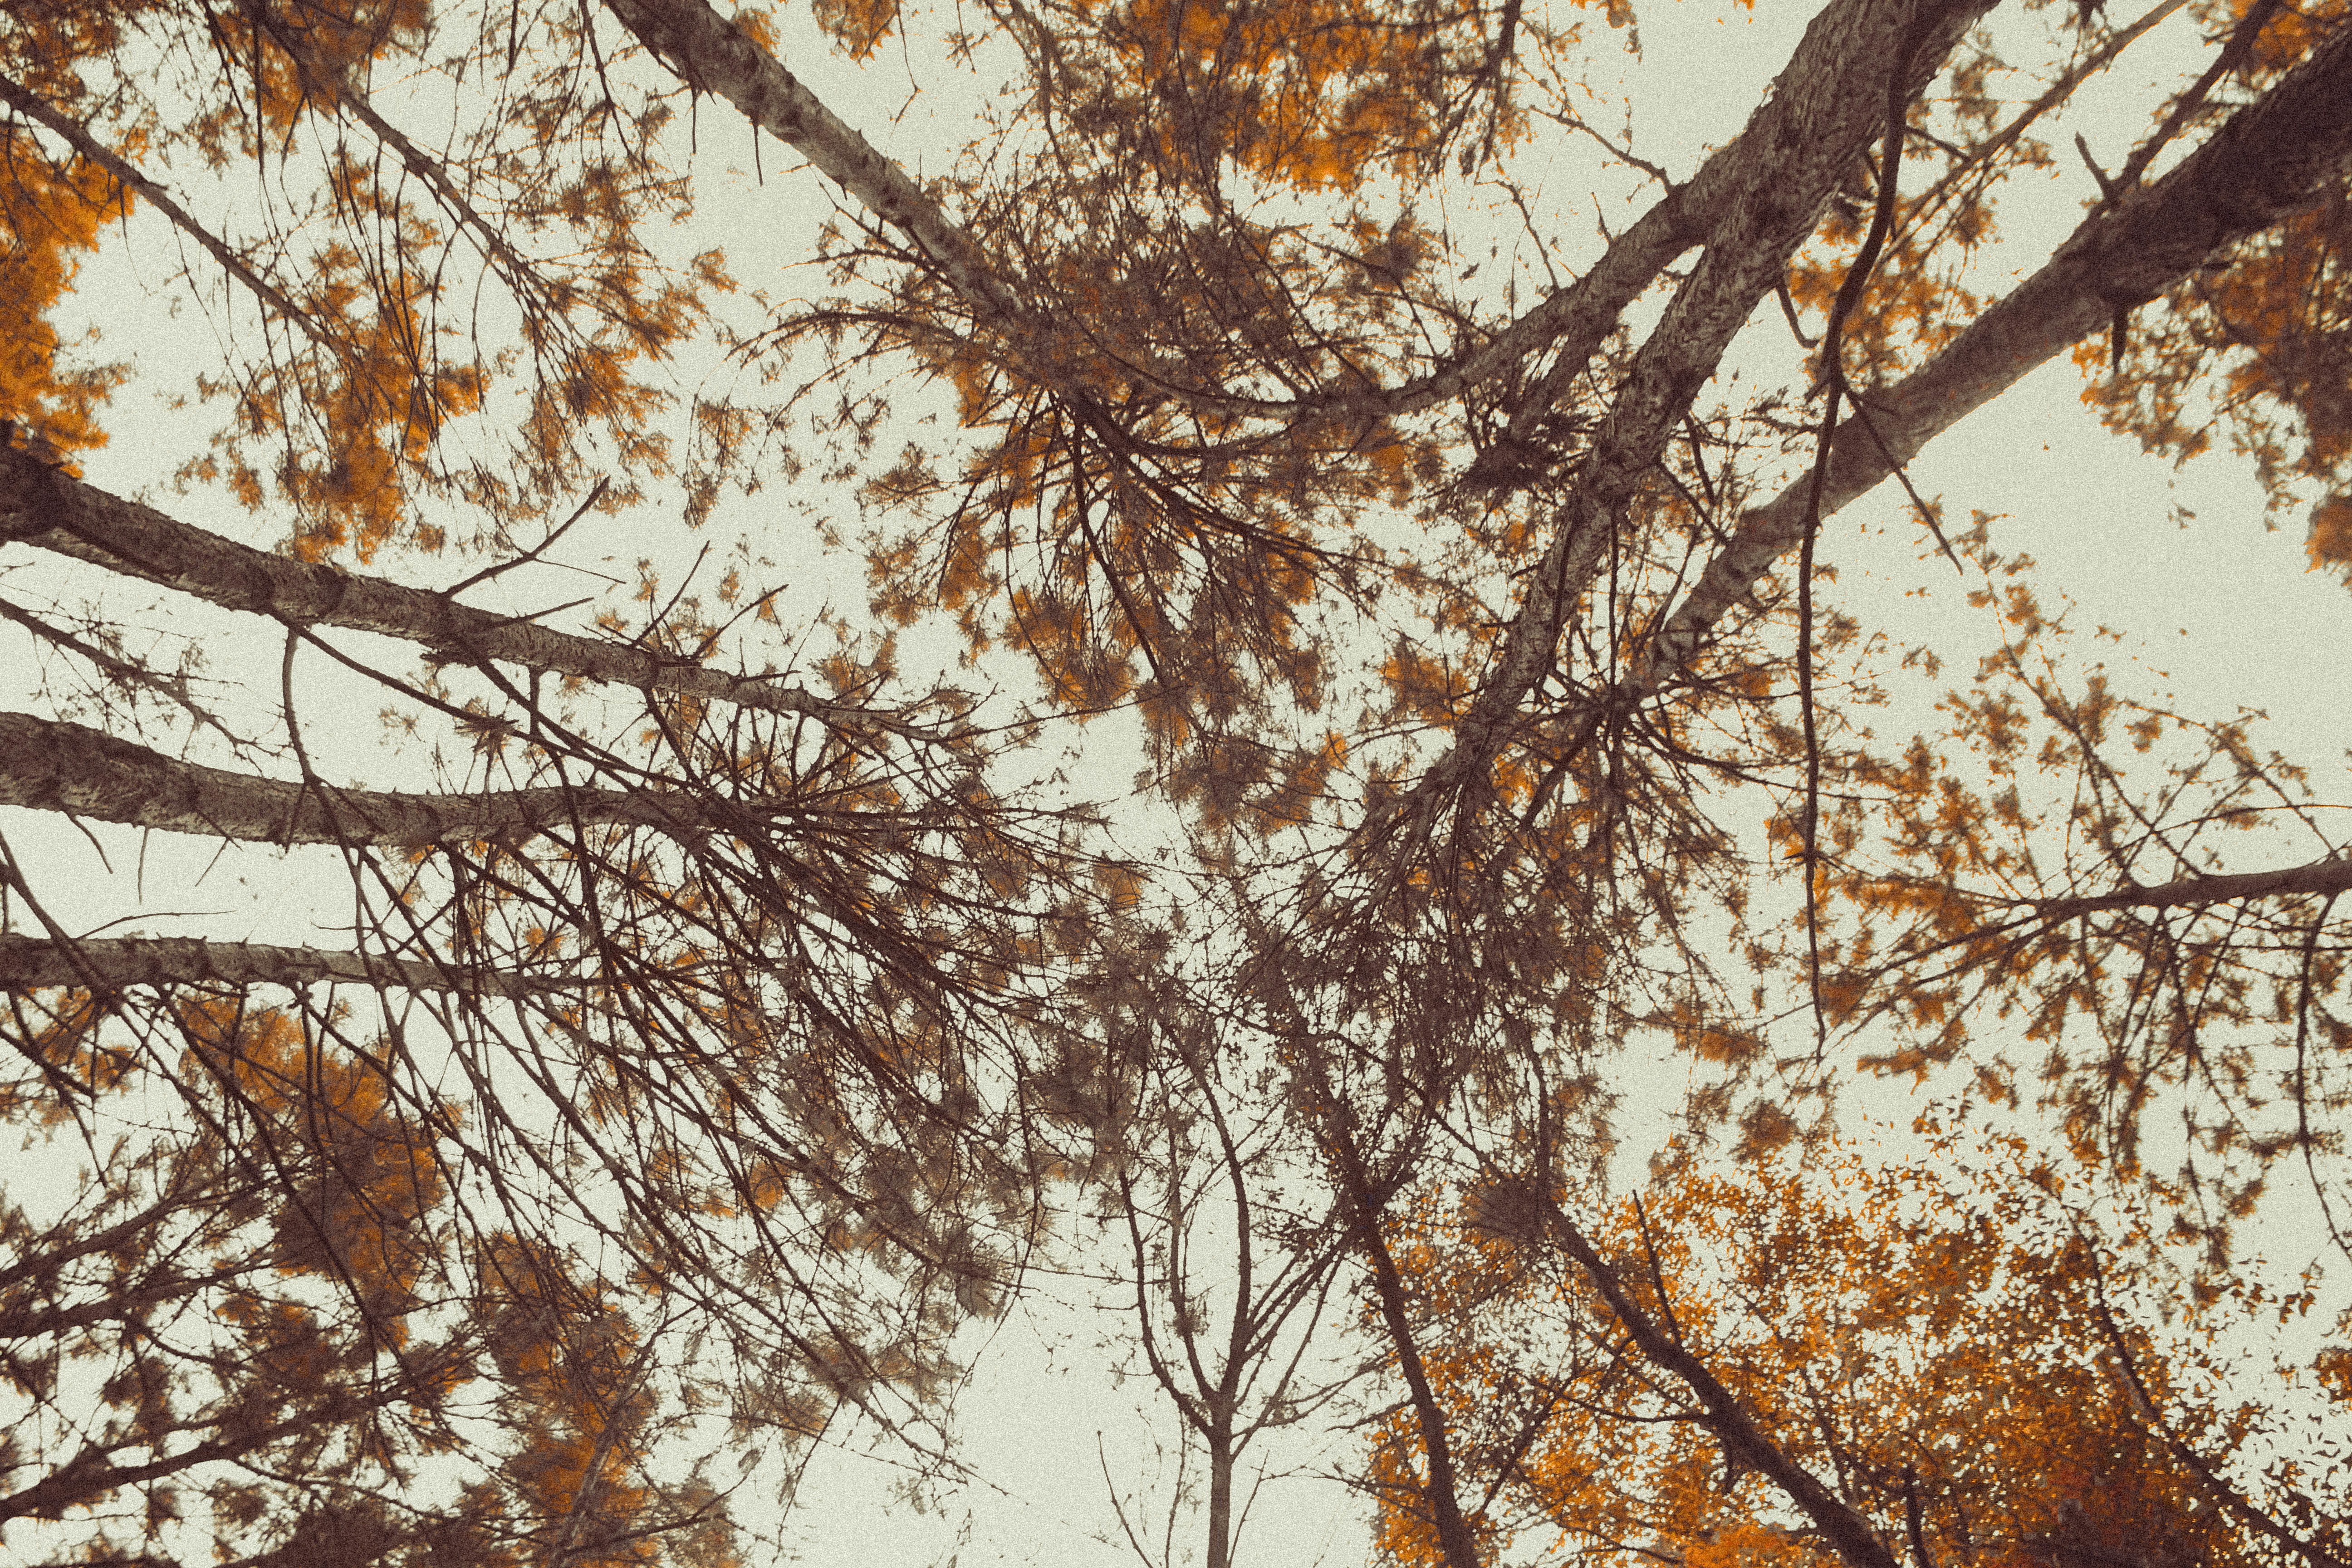
tree, branch, blossom, winter, plant, sunlight, leaf, flower, frost, autumn, season, twig, woody plant